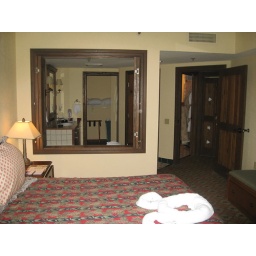
WLV - view back toward entry door in bedroom. &amp;quot;window&amp;quot; opens to jacuzzi bath tub, then sink, then closet beyond